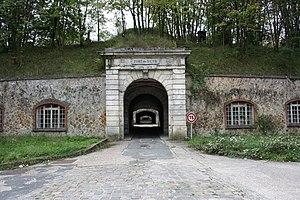
Le Fort de Saint-Cyr à Montigny-le-Bretonneux en France This file was uploaded with Commonist. This building is classé au titre des Monuments Historiques. It is indexed in the Base Mérimée, a database of architectural heritage maintained by the French Ministry of Culture,